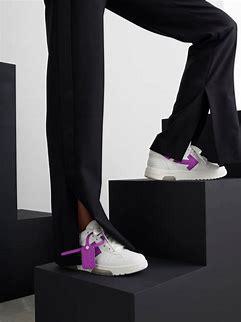
Brand: Off-White
Model: Off Out Of Office